Pithecellobium

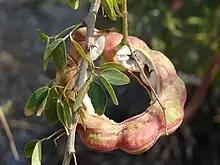
"Pithecellobium dulce"

Many species now in the genera "Albizia", "Abarema", "Jupunba", and "Punjuba" were formerly classified in "Pithecellobium". Other species previously included: